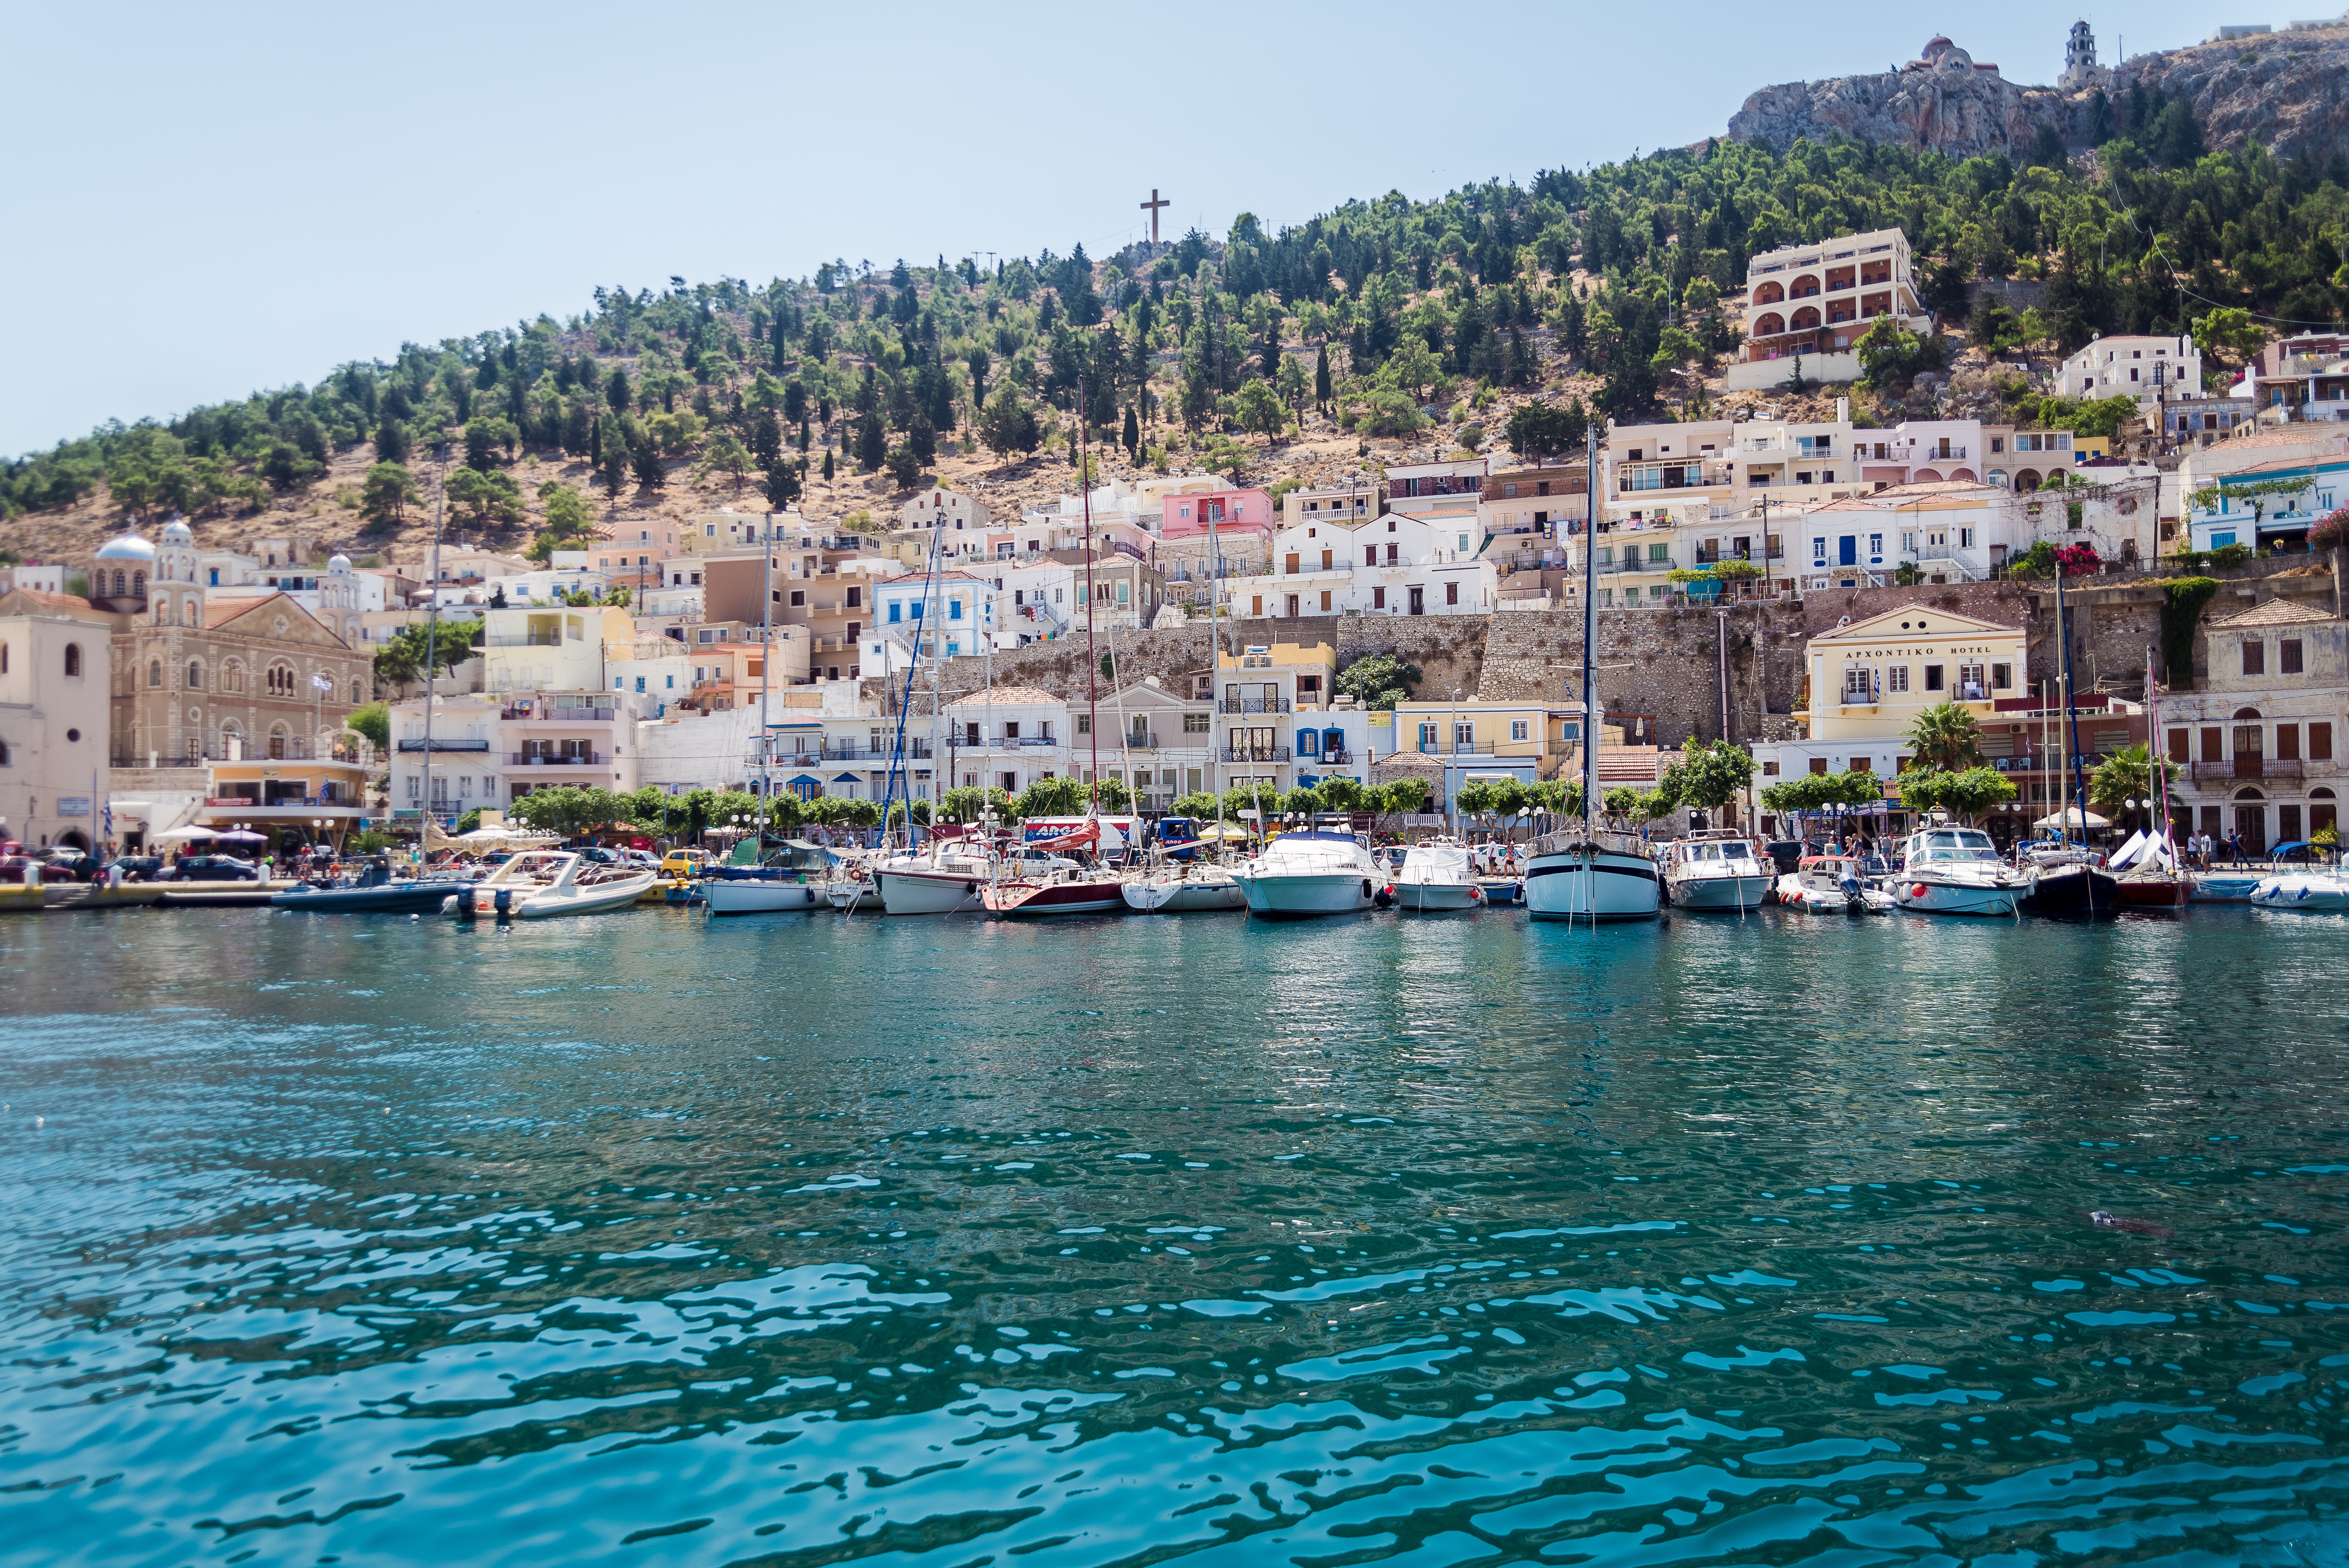
sea, coast, town, vacation, village, vehicle, bay, harbor, marina, tourism, resort town